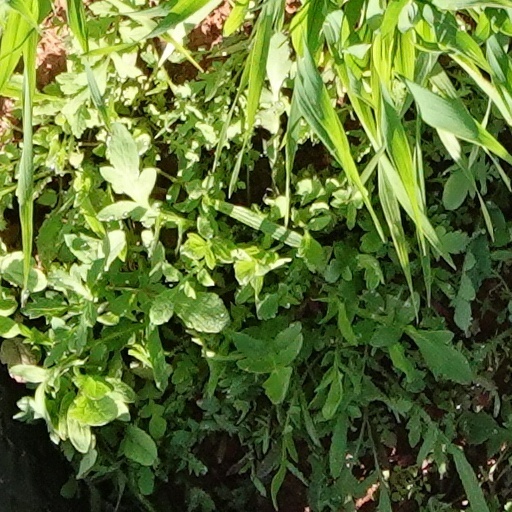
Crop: wheat